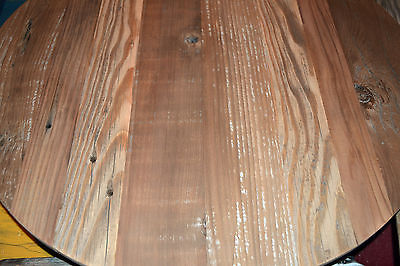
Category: table